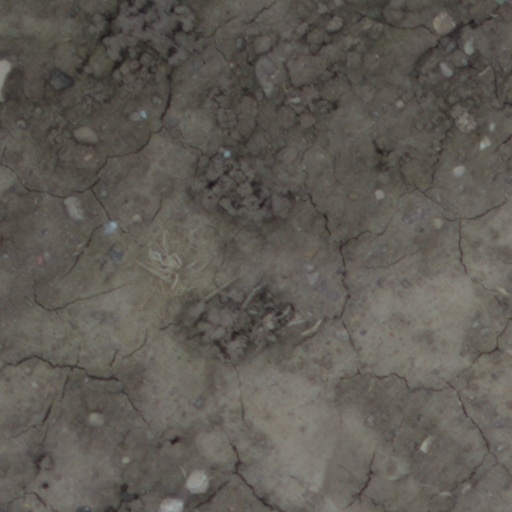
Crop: wheat